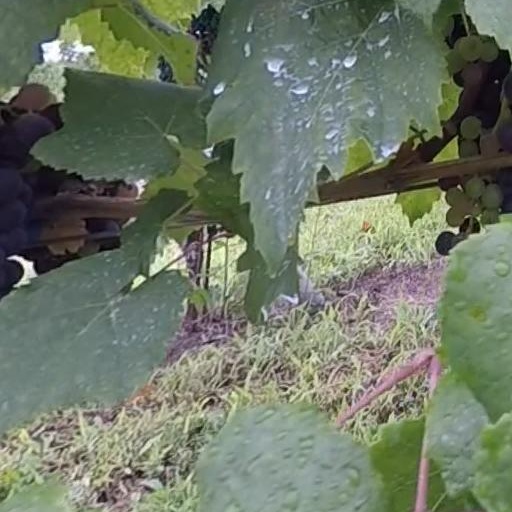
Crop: grape